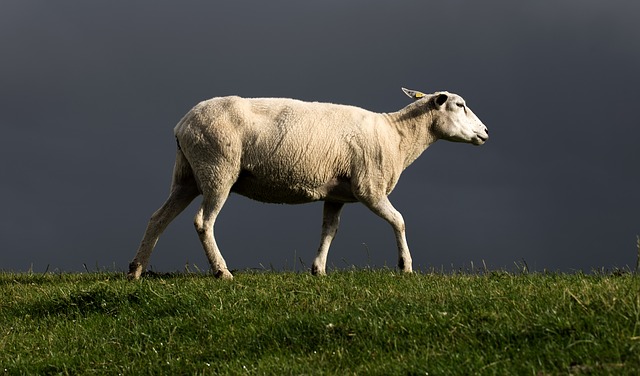
Label: sheep